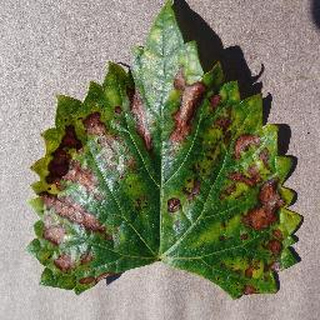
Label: grape_esca_black_measles